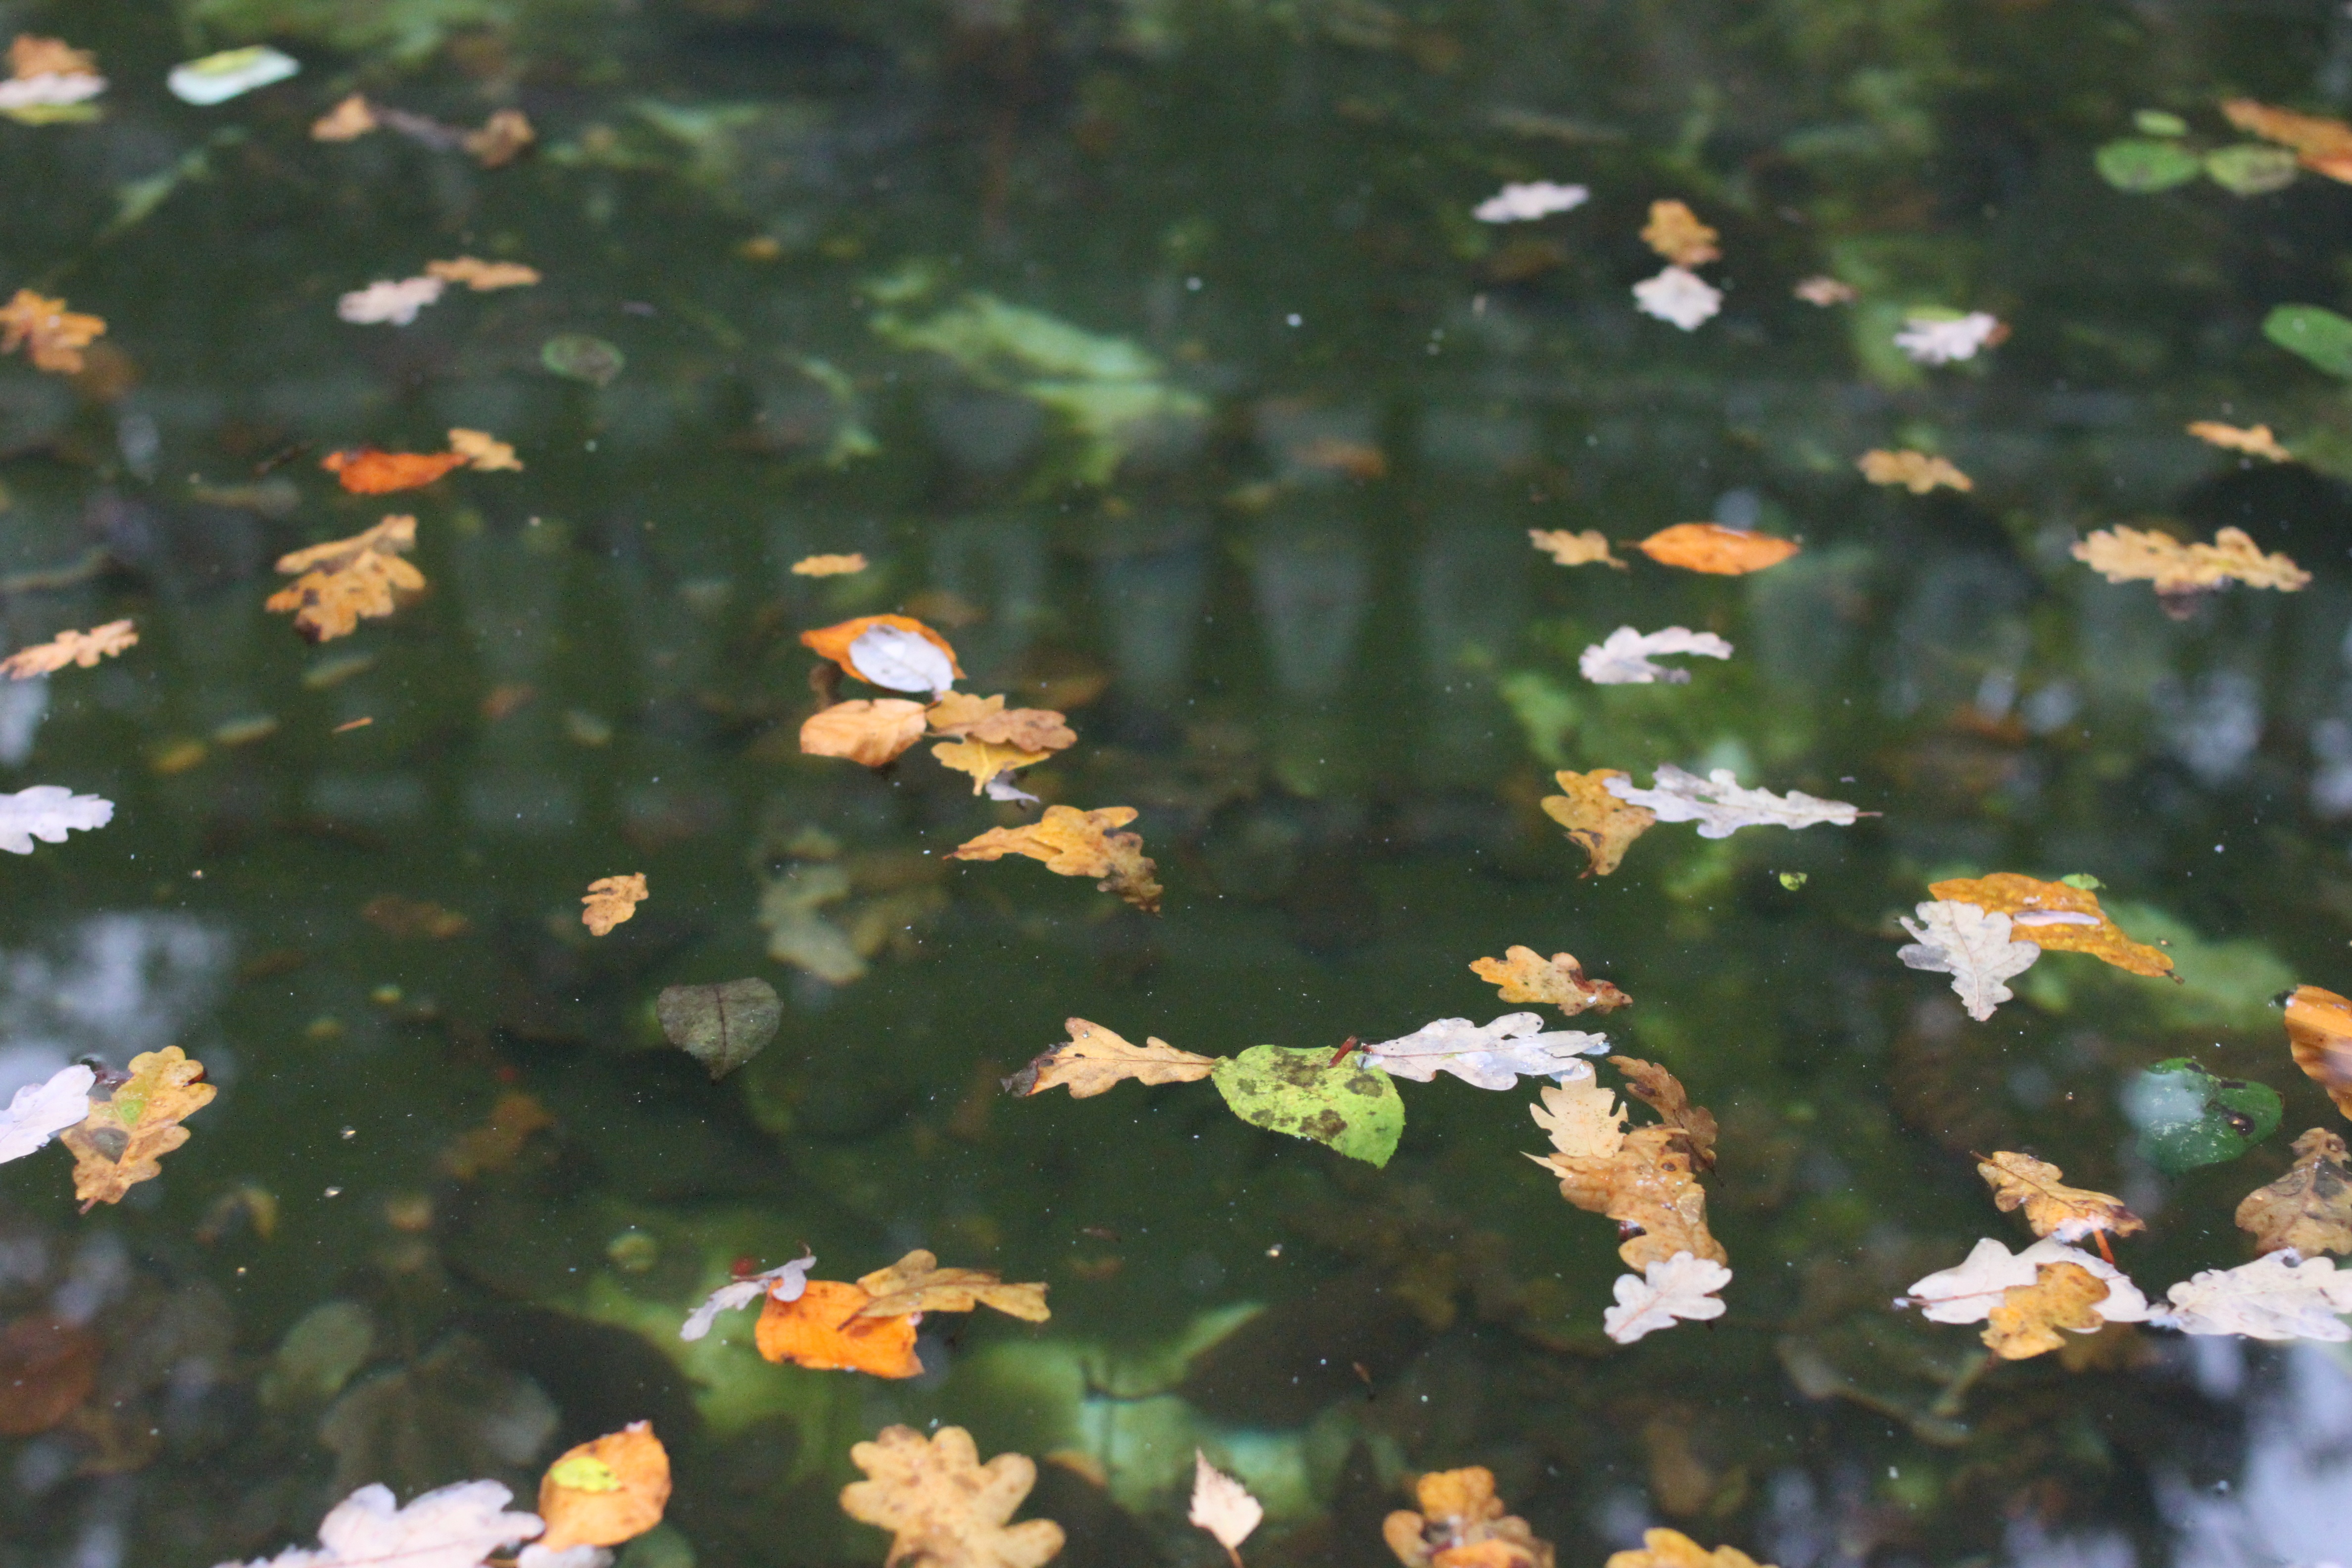
tree, water, nature, blossom, plant, leaf, fall, flower, pond, green, autumn, botany, garden, flora, season, wildflower, leaves, flowering plant, land plant